Ferrari 488

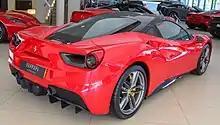
Rear view

The body of the 488 has been designed to increase downforce by 50% over the 458 while reducing aerodynamic drag. A new front double splitter serves two functions: increasing radiator cooling by forcing air into them and also channeling the air over the underbody vortex generators to create ground effect without adding unwanted drag. A newly designed rear spoiler (actually a slotted flap) integrated into the rear decklid and bumper increases downforce without requiring a raised wing. The central "Aero Pillar" deflects air under the flat body of the car while two vents in the bonnet provide an exit for air from the dual intakes of the front bumper, further reducing air pressure over the front of the car.